Sawdust carpet

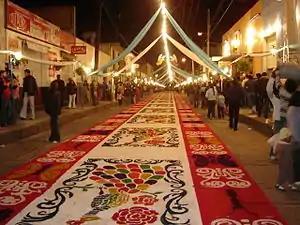
Sawdust carpet made during "The night no one sleeps" in Huamantla, Tlaxcala

Sawdust carpets are one or more layers of colored sawdust, and sometimes other additional materials, laid on the ground as decoration. Sawdust carpets are traditionally created to greet a religious procession that walks over them. The tradition of decorating streets in this fashion began in Europe and was brought to the Americas by the Spanish. The tradition is still found in Mexico, Central America, parts of South America and parts of the United States, but it is strongest in Mexico and Central America.